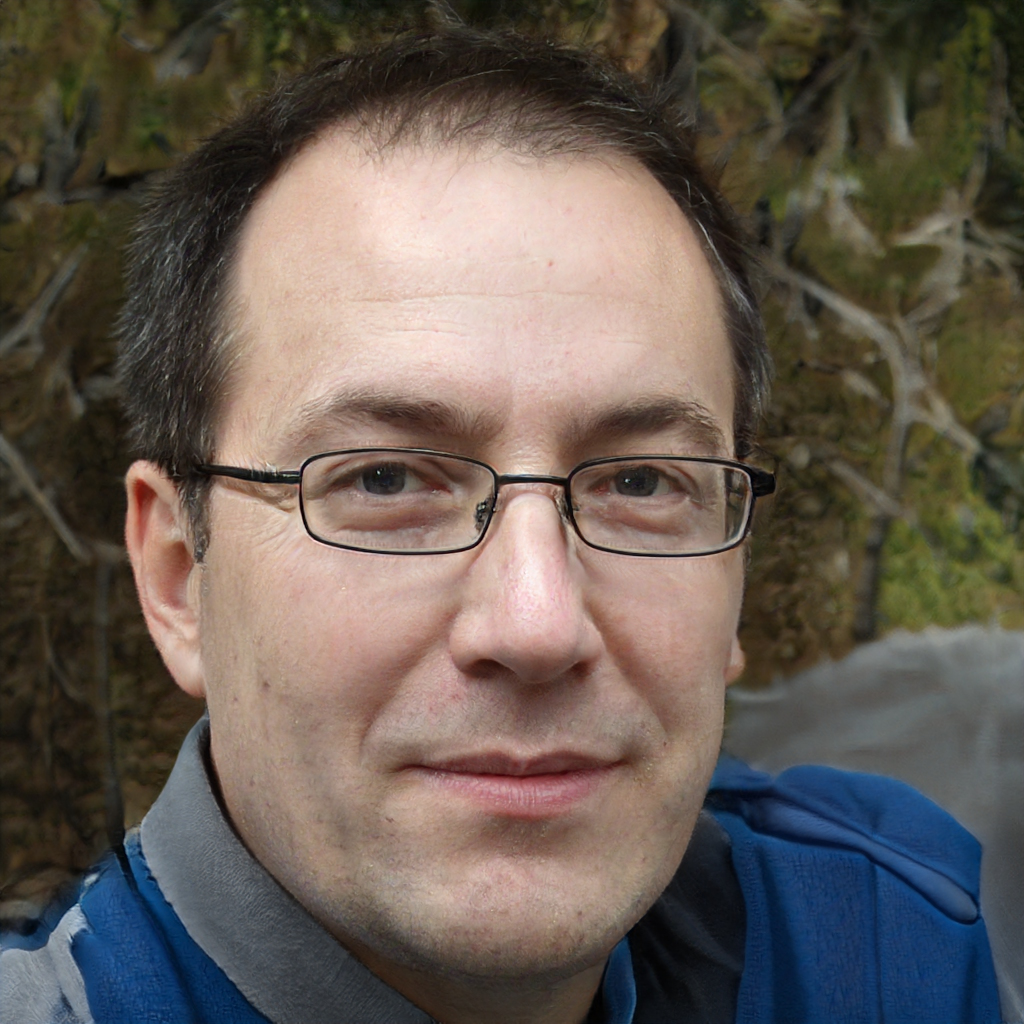
Portrait style: Real Portrait